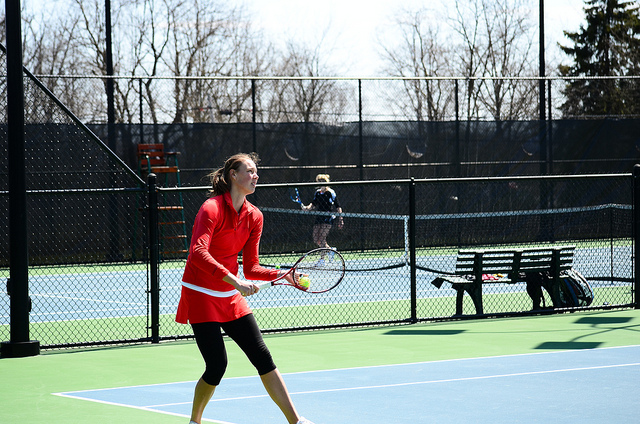
người phụ nữ áo đỏ đang chơi tennis trên sân